London Pneumatic Despatch Company

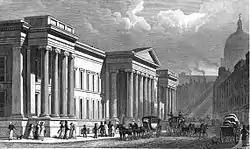
General Post Office in St Martin's le Grand

Construction restarted in 1868, and it was completed to St. Martin's le Grand (for the General Post Office) in 1869. Capsules from the General Post Office reached Newgate Street within 17 minutes, at speeds of up to 60 mph.